Muriel Angelus

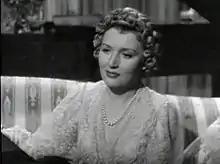
Screenshot of Muriel Angelus from the original trailer for the film "The Great McGinty".

Muriel Angelus ( Findlay; 10 March 1912 – 26 June 2004) was an English stage, musical theatre, and film actress.